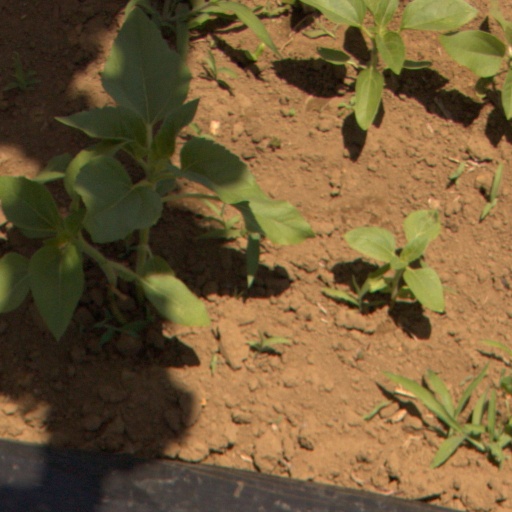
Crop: Jerusalem artichoke